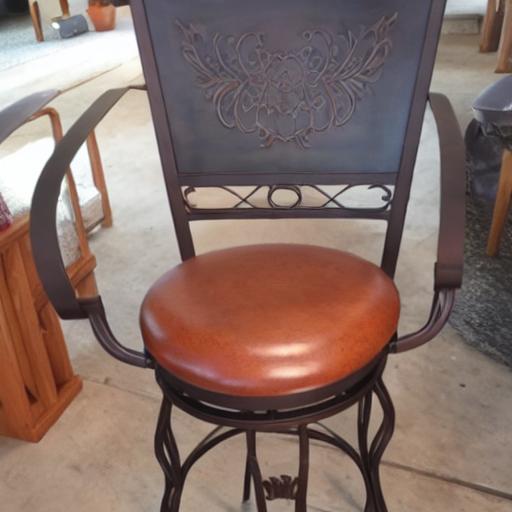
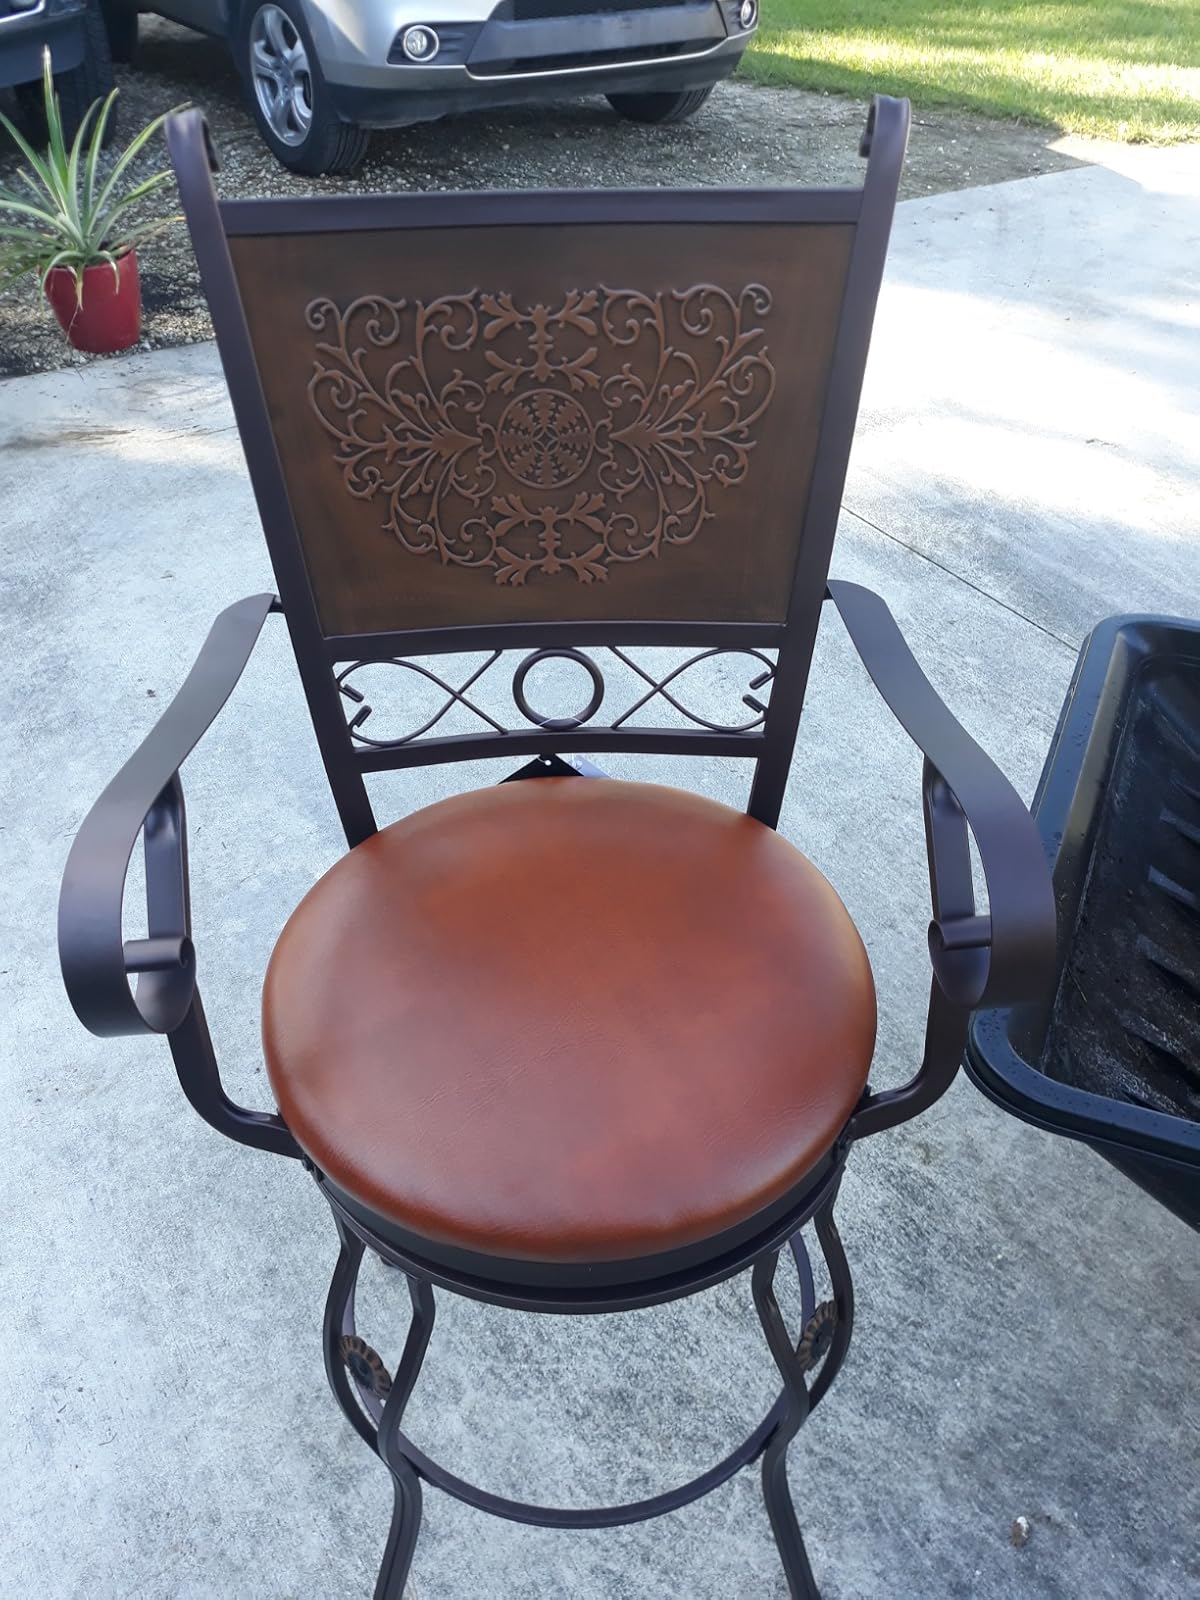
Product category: stool
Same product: no